Alexander Macdonell (bishop of Alexandria–Cornwall)

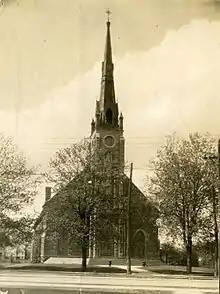
Église de la Nativilé de Cornwall en Ontario

Alexander Macdonell (1 November 1833 - 30 May 1905) was the first Bishop of the newly formed Roman Catholic Diocese of Alexandria-Cornwall, serving from 1890 until his death in 1905.